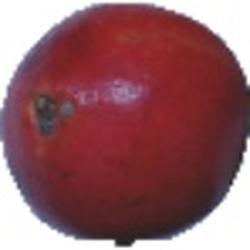
Label: Pomegranate